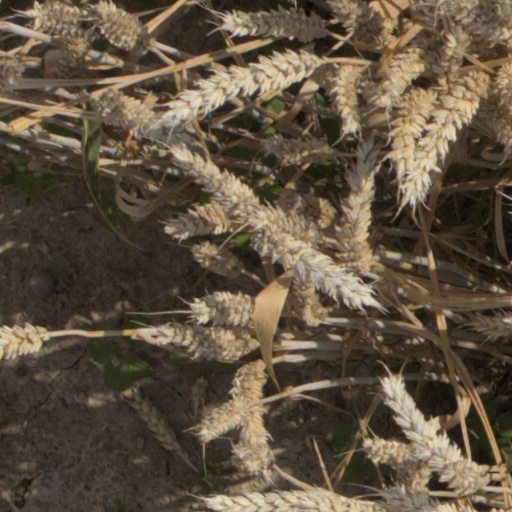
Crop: wheat